Vindelfjällen Nature Reserve

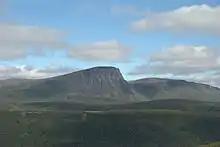
The presence of hard rock protrusions created in the landscape, known as the amphibolites of Sulåive. In addition, the orientation of geological cause slopes east (to the right of the image) significantly more steep while the western slopes are gentler slopes.

Vindelfjällen is part of the Scandinavian Mountains, reminiscent of the Caledonian belt. The latter is also the origin of the mountains of Scotland, Ireland, Greenland and Svalbard. The Caledonian orogeny is the era associated with the collision of Laurentia and Baltica plates peak between 420 and 400 MYA, with the disappearance of the Iapetus Ocean by subduction. During this event, crust fragments overlap, forming thrust sheets. Among these layers, one in particular, the Seve-Köli layer, consists largely of the oceanic crust. These layers can be found embedded within the mountain range (ophiolite). They consist of different rocks: the Seve layer is primarily composed of hard rock such as amphibolite and gabbros or very hard varieties of mica, while the Köli layer principally comprises soft rocks such as shale. This sheet of Seve-Köli dominates the geology of the reserve, the main exception being the area ranging from the Artfjället mountain ranges to Lake Övre Ältsvattnet, which consists of the Rödingsfjäll layer, rich in limestone. In Ammarnäs and other places, a middle layer dominated by phyllite, can be seen, like a window through the Seve-Koli layer.